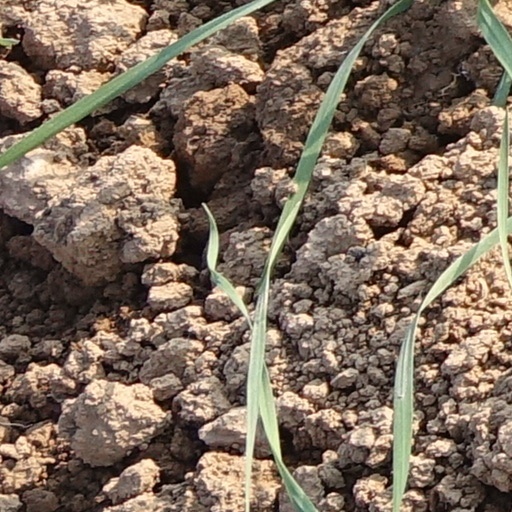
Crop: wheat